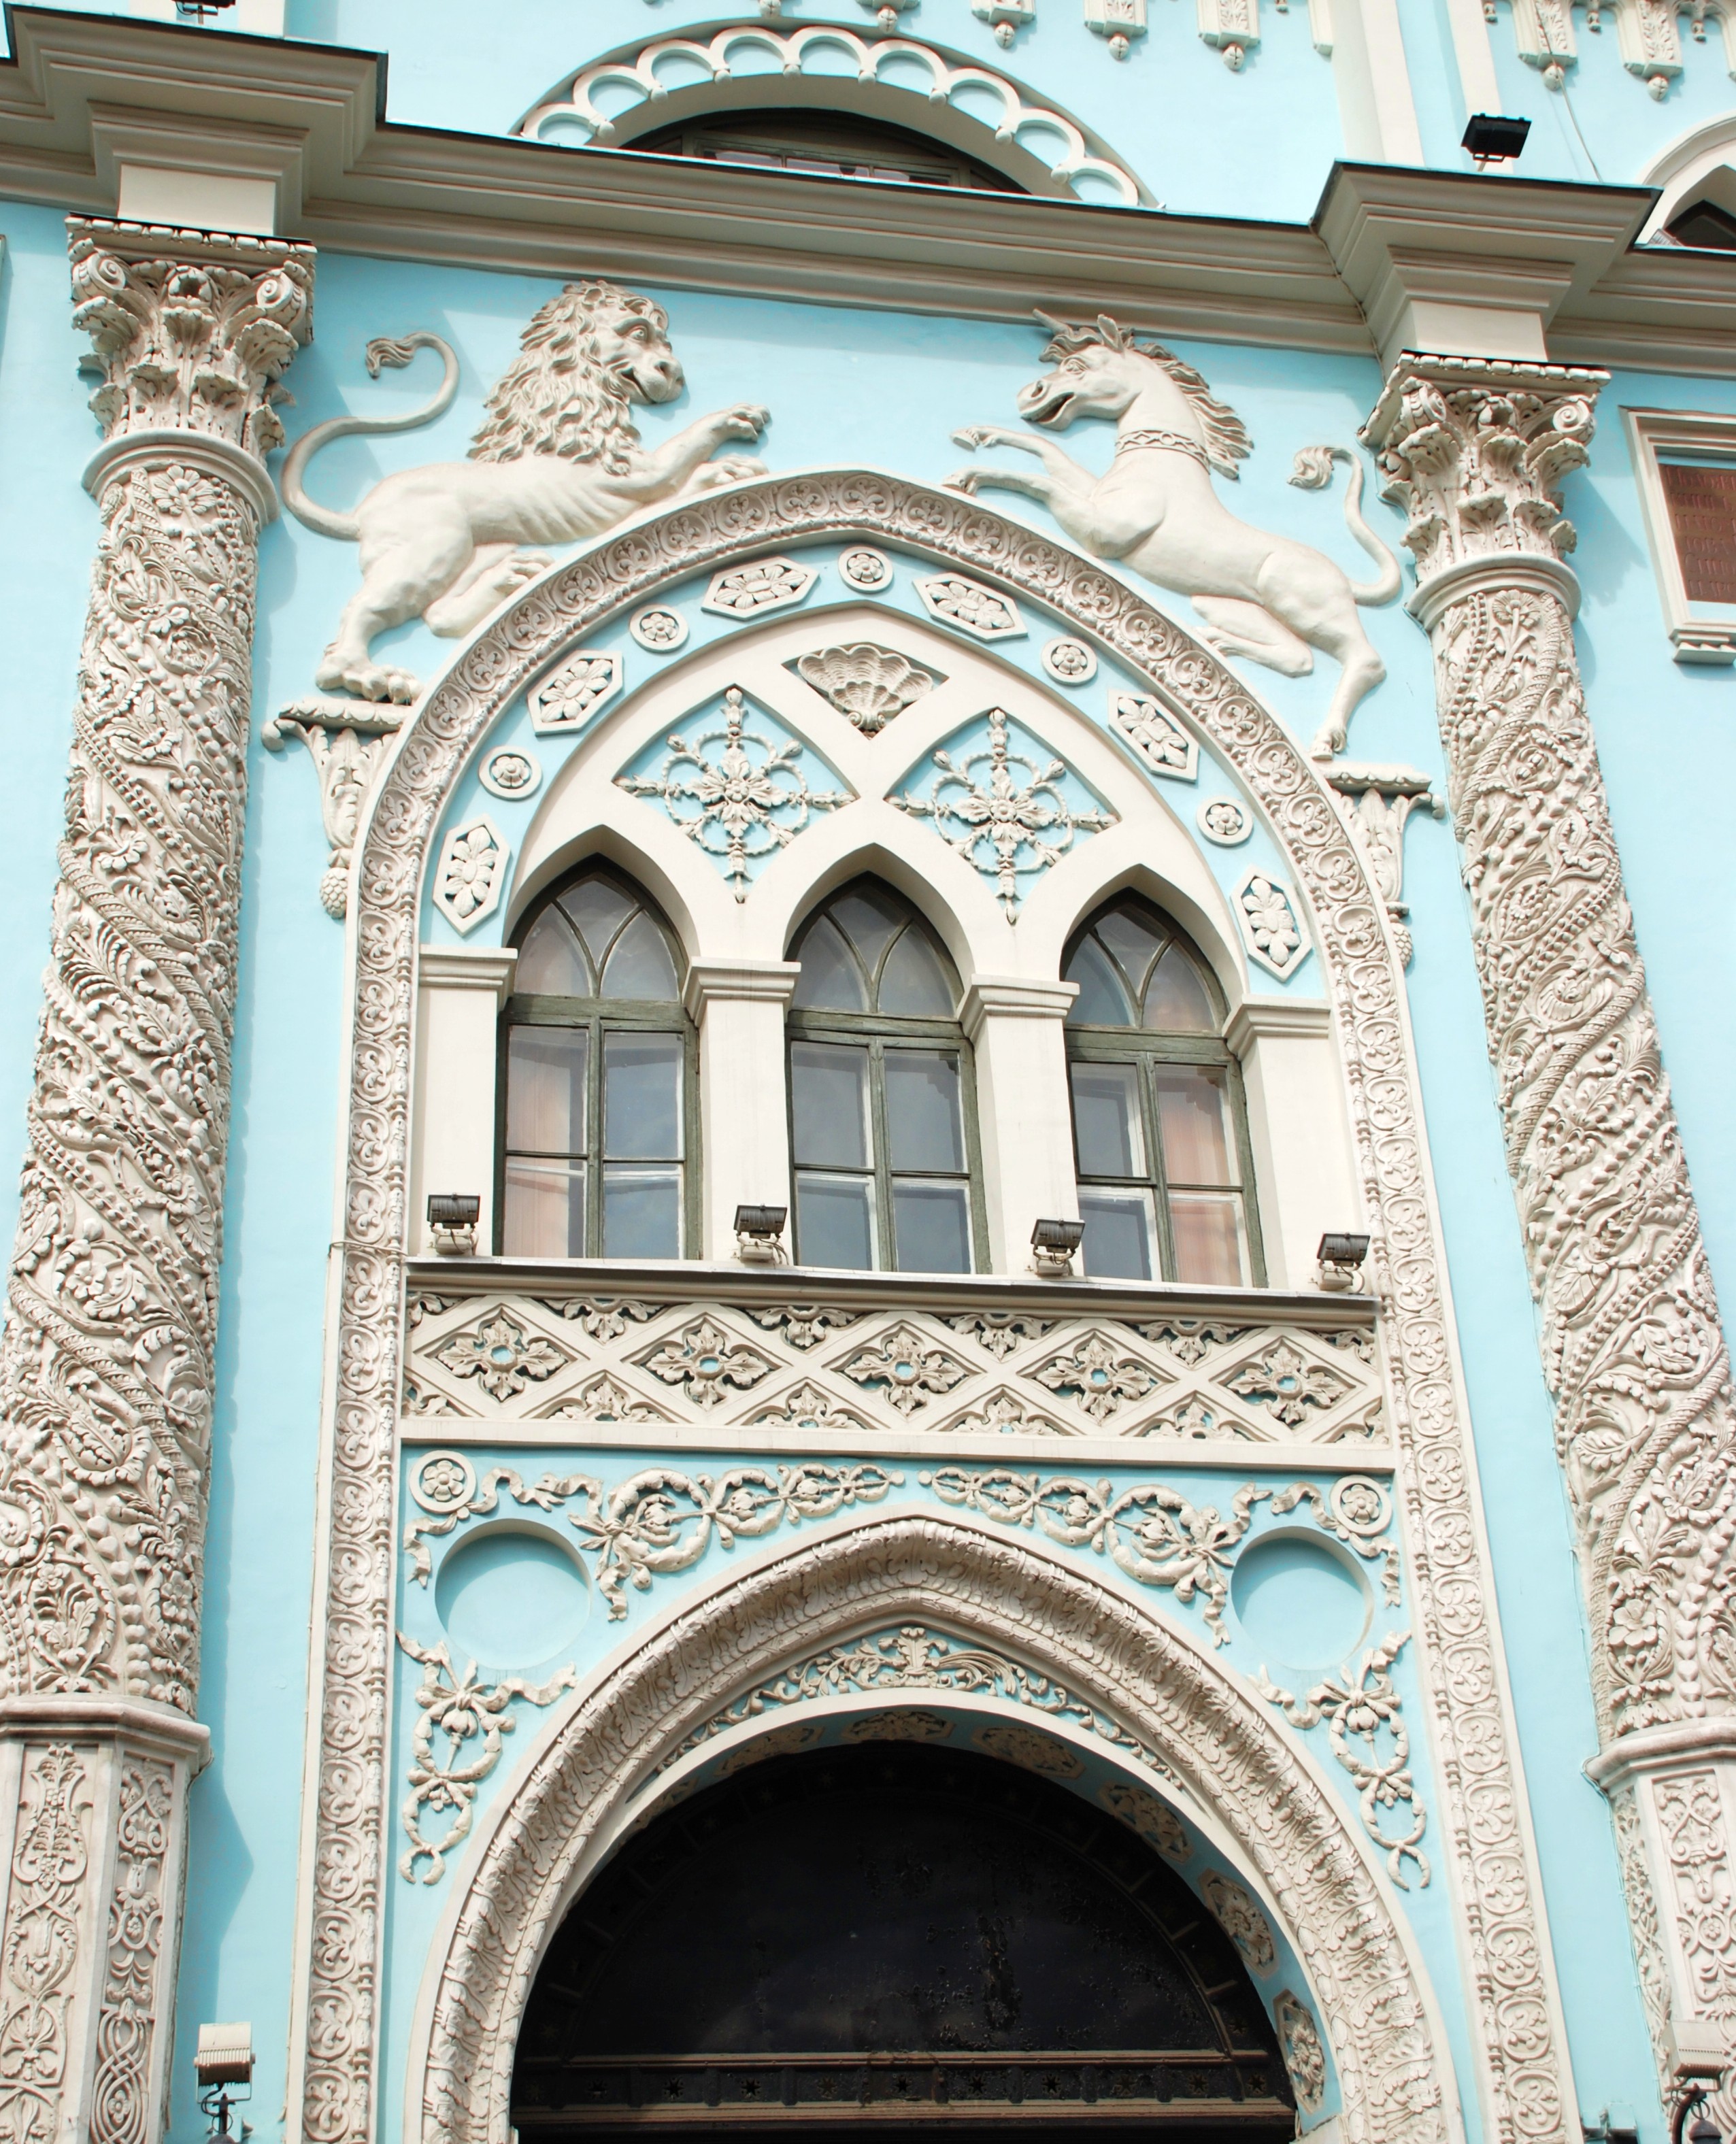
architecture, structure, window, building, palace, city, cityscape, arch, column, landmark, facade, church, nikon, place of worship, synagogue, abigfave, moscow, arcade, russia, d80, cityscapes, moskau, nikond80, moscou, hccity